Borders of Israel

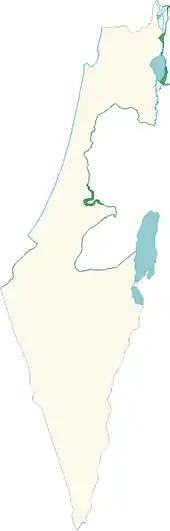
Map 8: Israel's 1949 Green Line (green thin line) and demilitarized zones (green thick line/areas)

On November 29, 1947, the UN General Assembly adopted Resolution 181 (II) recommending "the adoption and implementation" of a plan to partition Palestine into "Independent Arab and Jewish States" and a "Special International Regime for the City of Jerusalem" administered by the United Nations. The Jewish Agency for Palestine, on behalf of the Jewish community, despite its misgivings, indicated acceptance of the plan. With a few exceptions, the Arab leaders and governments rejected the plan of partition in the resolution and indicated that they would reject any other plan of partition. Britain declared that the Mandate was to end on May 15, 1948.